Banco de Talca

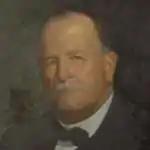
Pedro Opaso Letelier, president of Banco de Talca (1936-1957)

After the end of World War II —and under the management of Pedro Opaso Letelier, who took office of the bank presidency in 1936— a new process of expansion of the bank began, opening a new branch in Talca (in the neighbourhood called "Barrio Estación") in 1946, in Molina in 1947 and installing his first office in Santiago on July 1, 1958 after the Superintendence of Banks and Financial Institutions (SBIF) authorized it for that decision in April 1956. To this opening was added a branch in Constitución (December 1964) and three new branches in the Chilean capital: Arturo Prat (1964), Providencia (1965) and Diagonal Cervantes (1969).